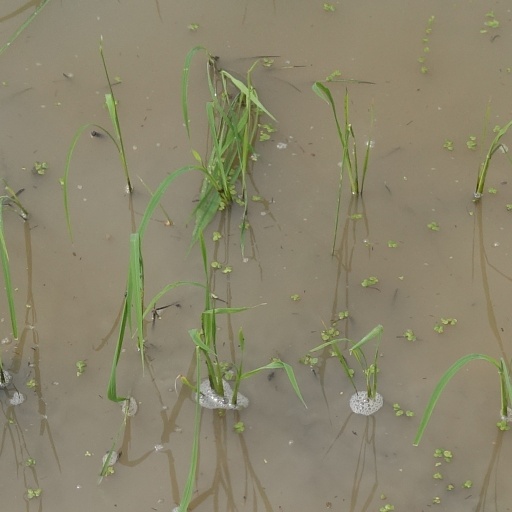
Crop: rice